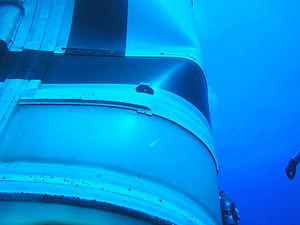
Ares I-X était le premier exemplaire du lanceur Ares I du programme Constellation de la NASA, aujourd'hui abandonné. Il s'agissait d'une version sans équipage destinée à tester le comportement en vol du lanceur. Une partie du premier étage, le deuxième étage et le vaisseau Orion étaient factices. Ares I-X a été lancée le 28 octobre 2009 depuis le complexe de lancement 39 du centre spatial Kennedy en Floride à 16 h 30 CET et a effectué un vol suborbital qui s'est déroulé de manière nominale hormis l'ouverture des parachutes de récupération du premier étage.